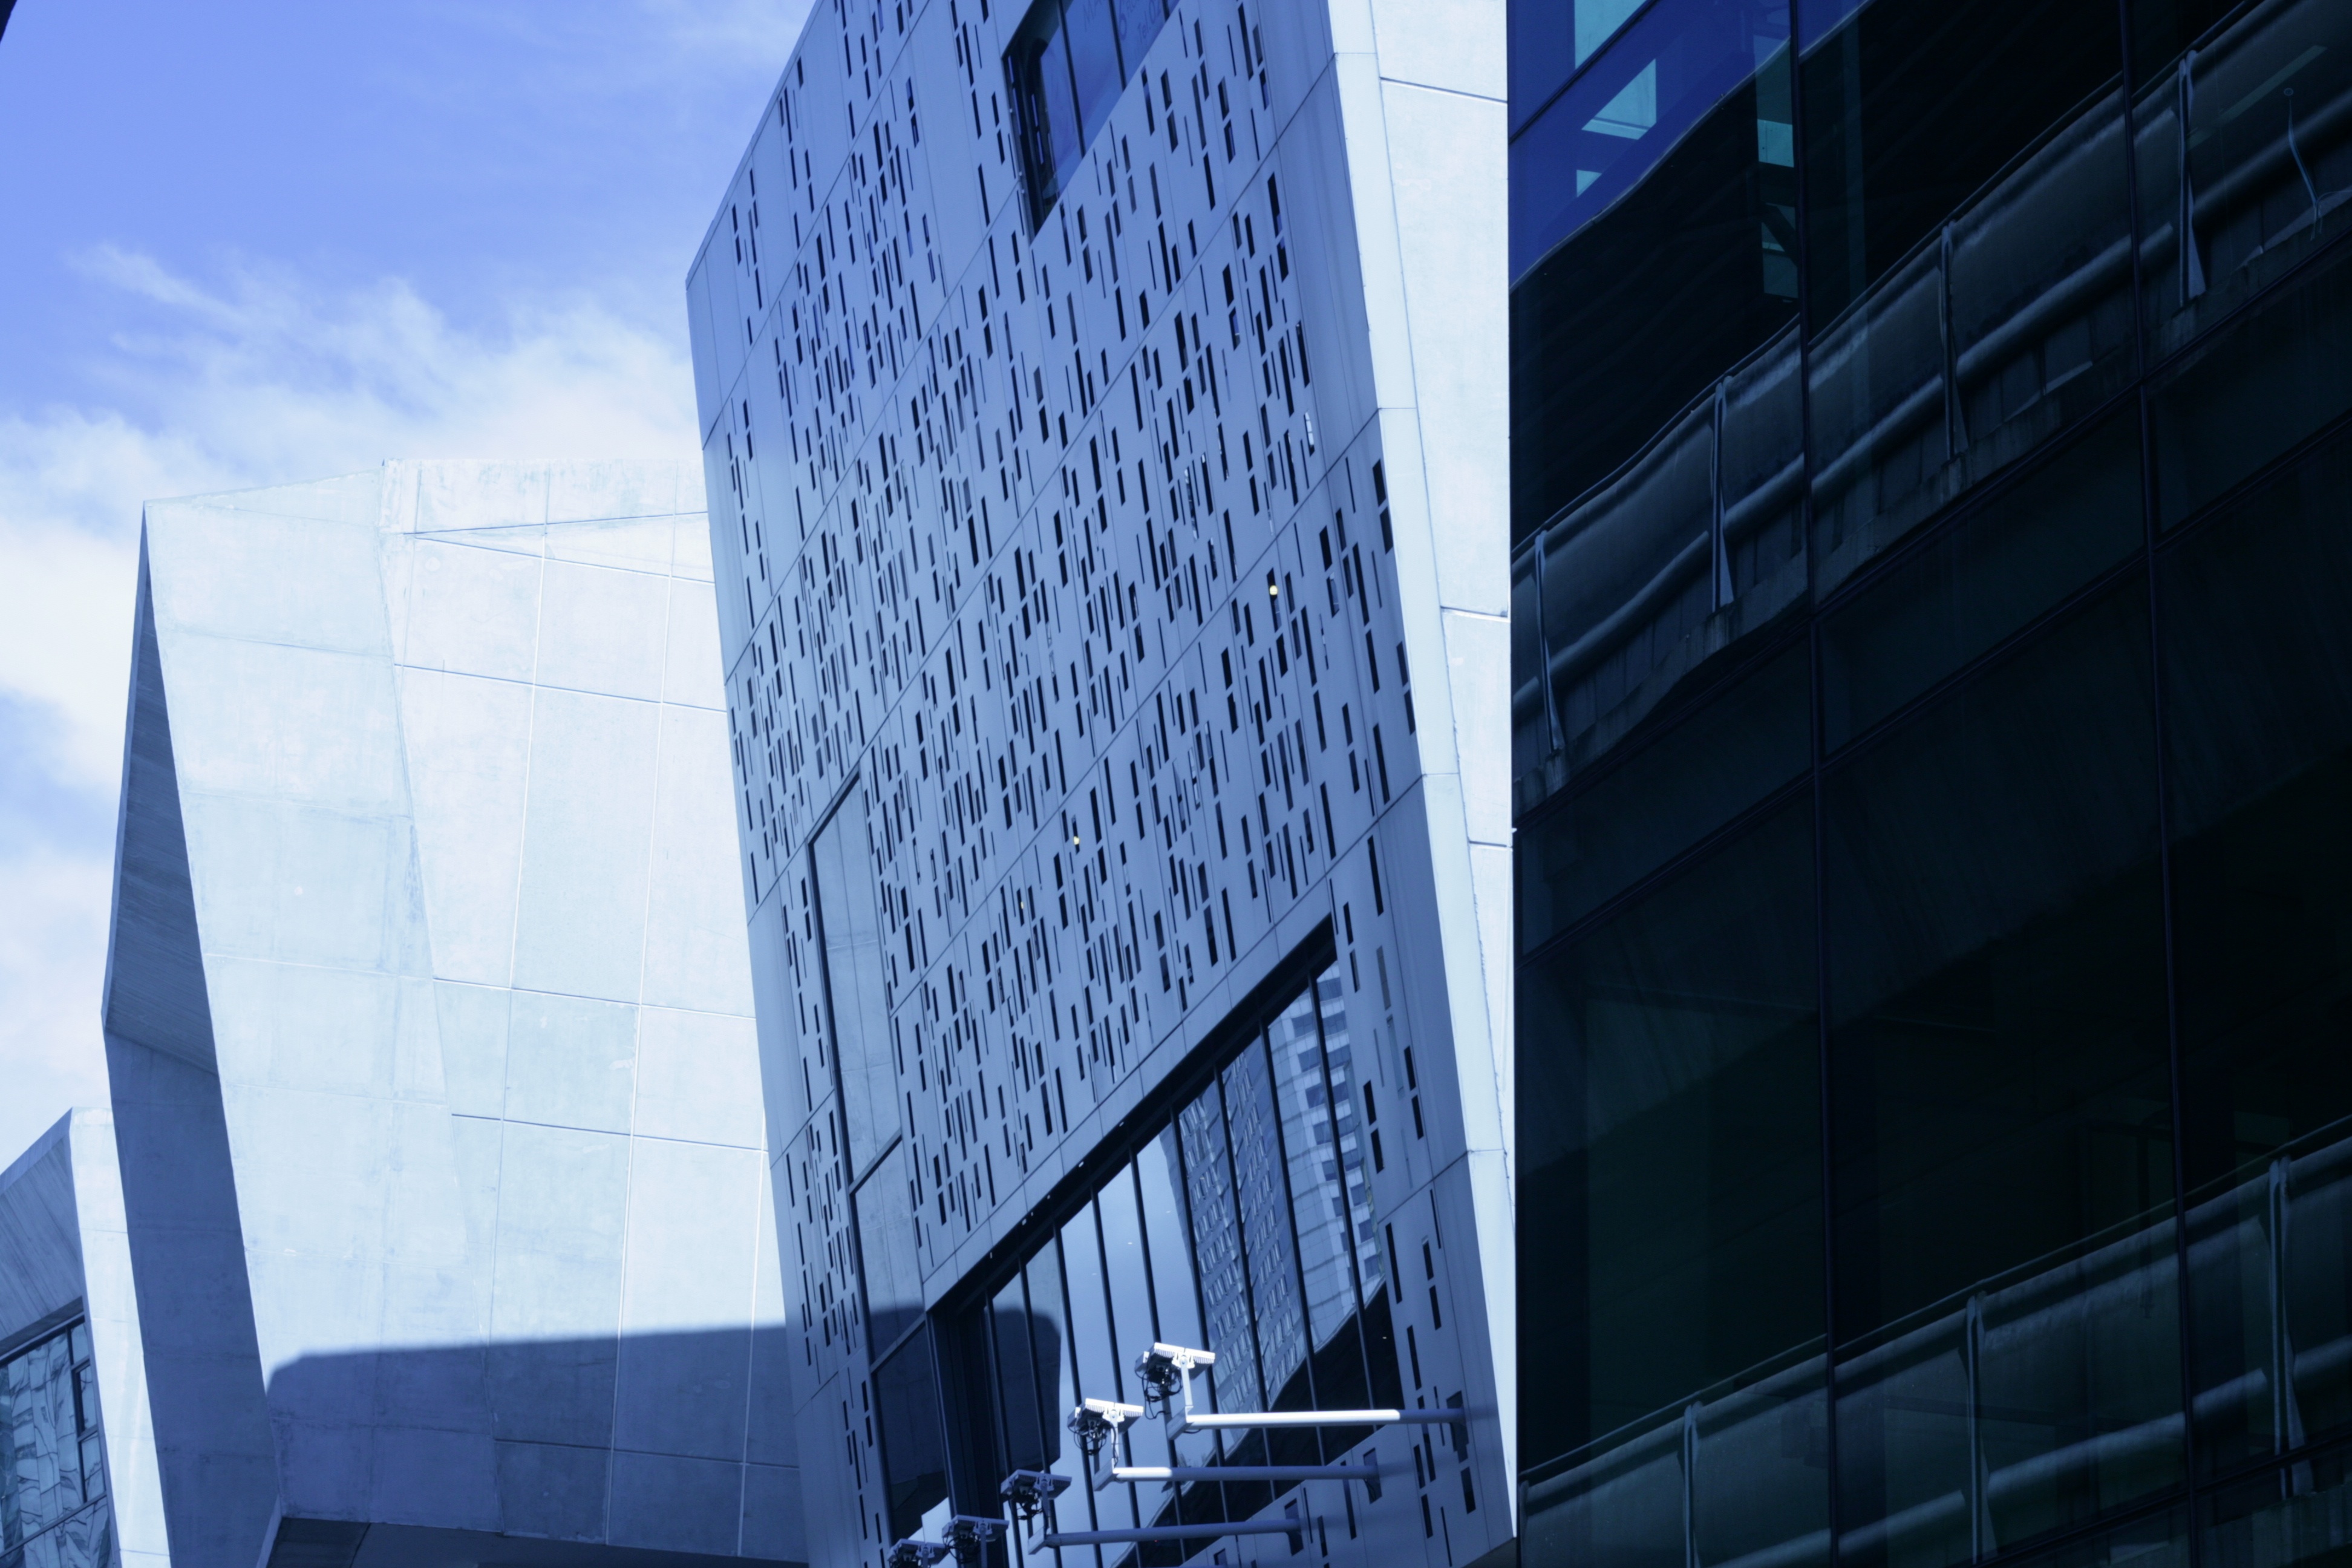
architecture, city, skyscraper, cityscape, downtown, reflection, landmark, facade, blue, tower block, metropolis, urban area